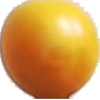
Label: Cherry Wax Yellow 1